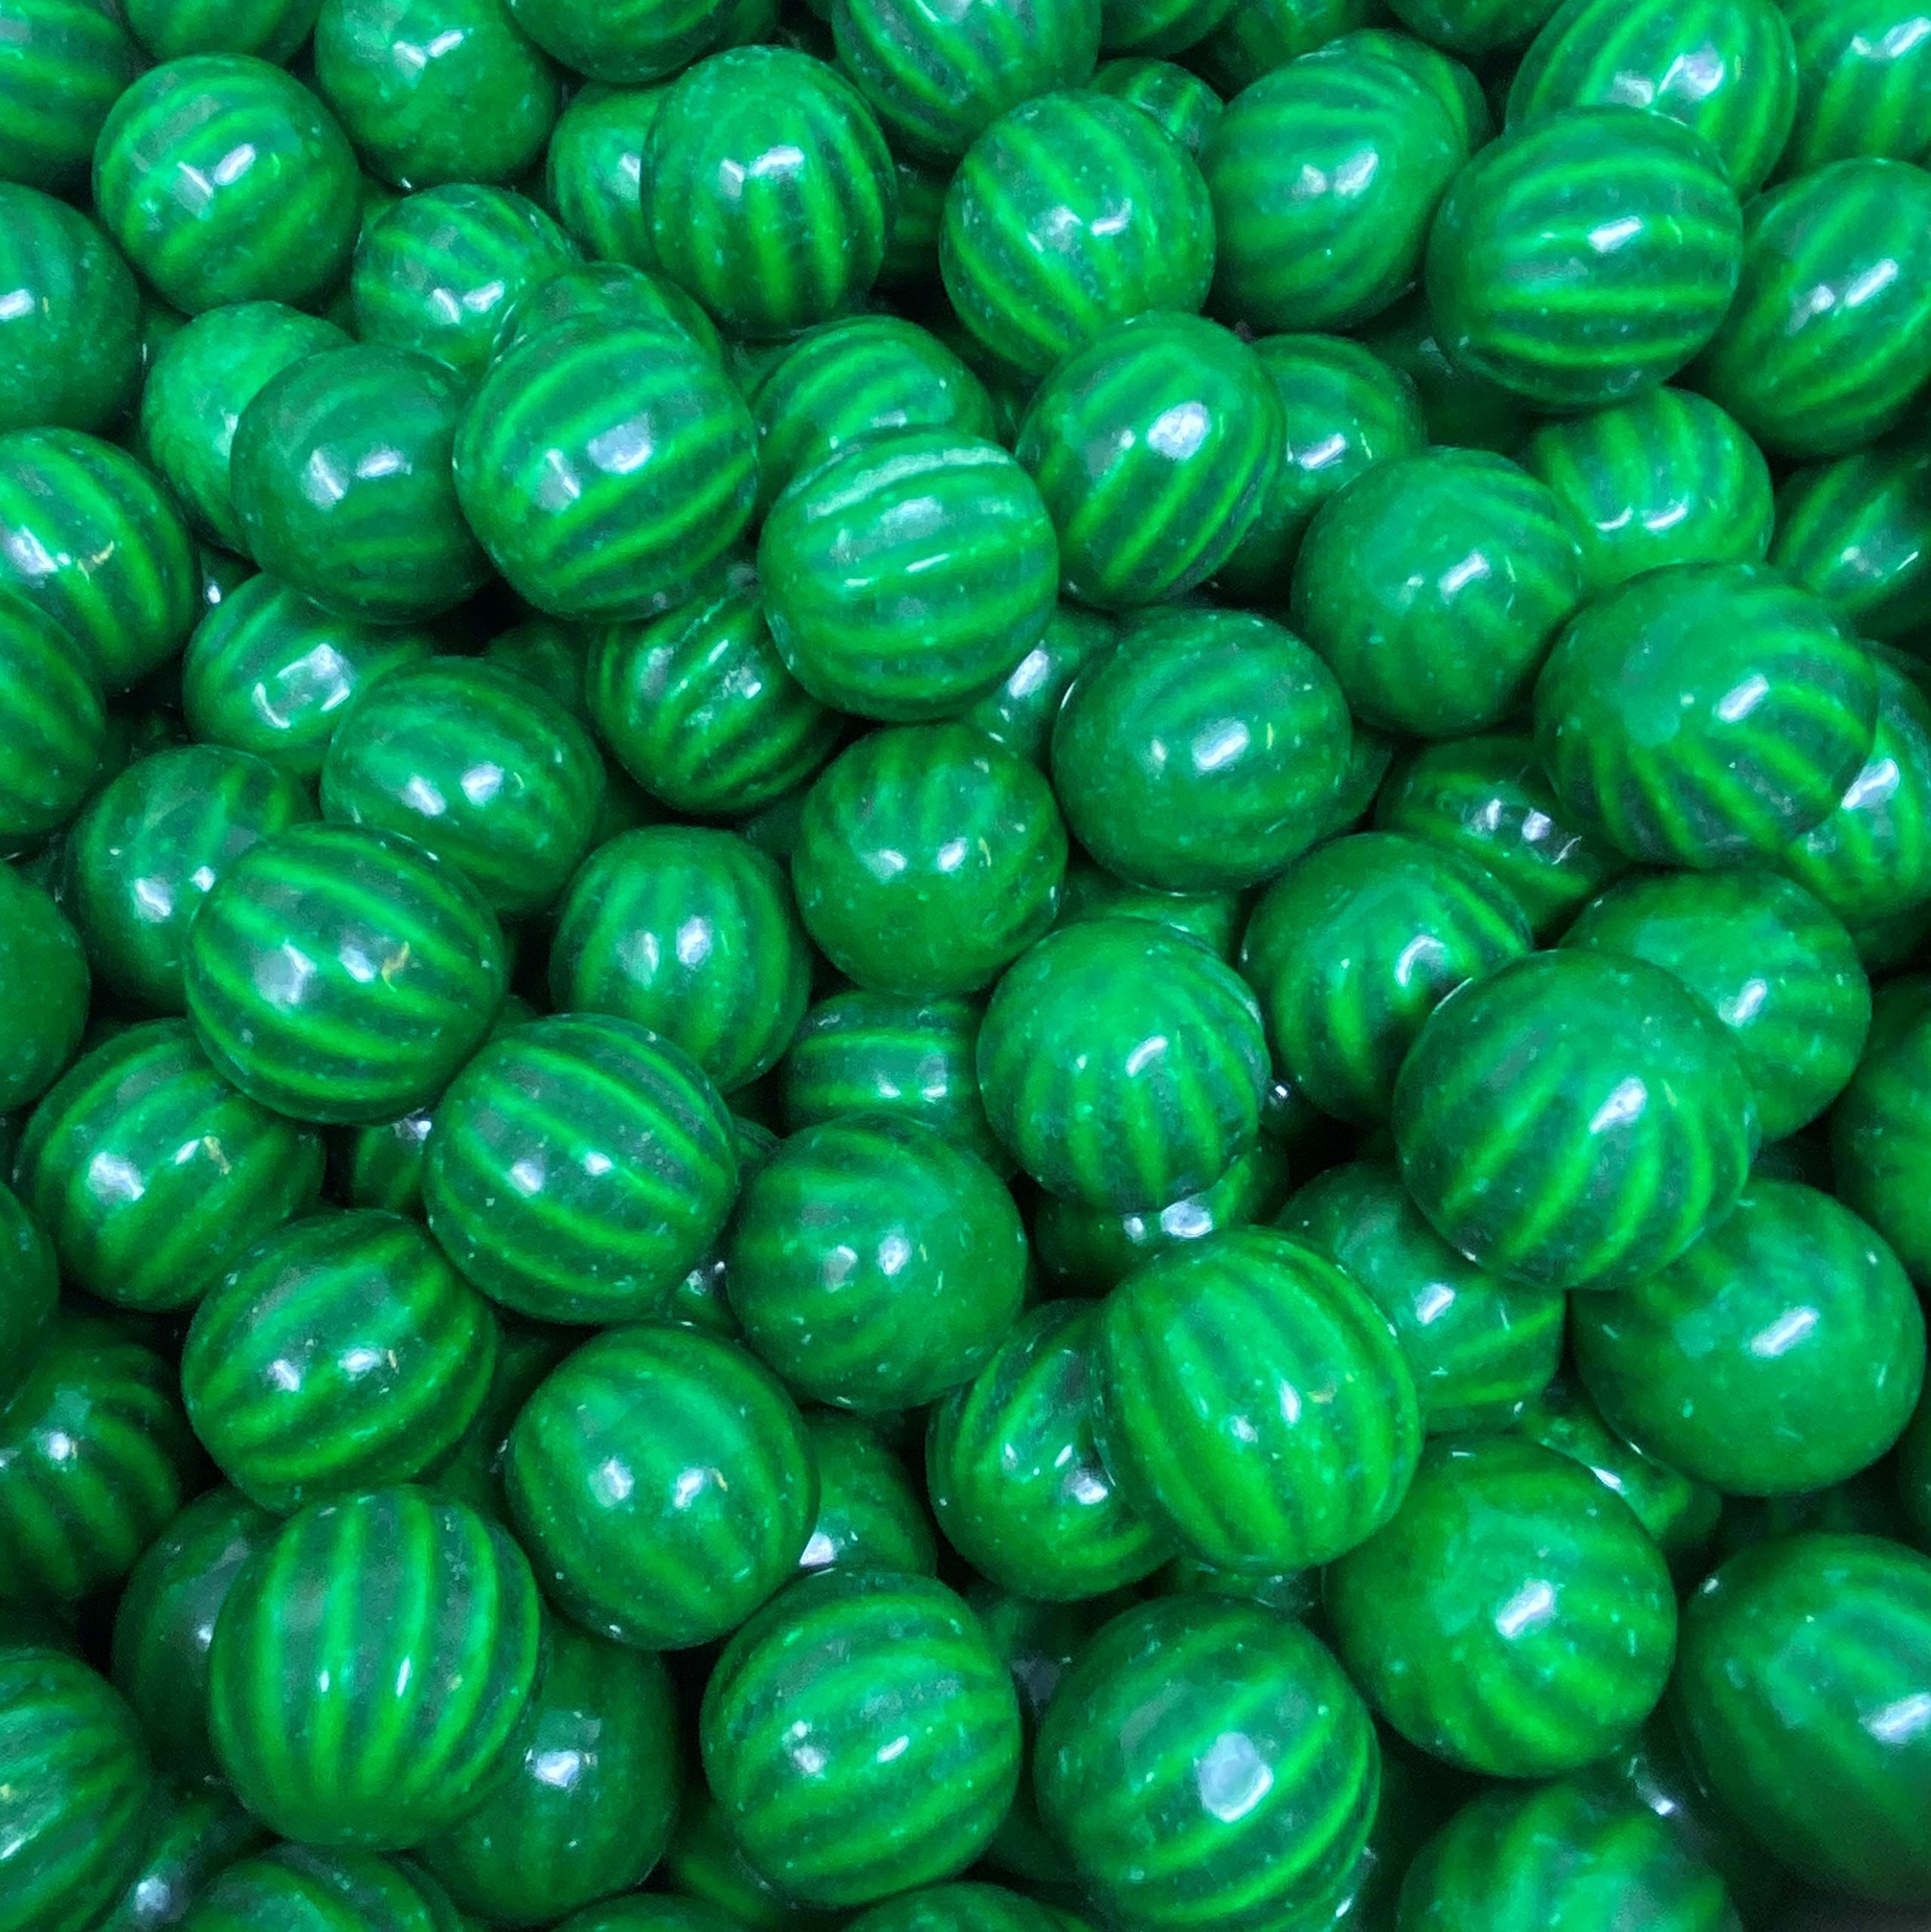
Item Name: Candy Retailer Watermelon Gumballs 1 Lb
Bullet Point 1: These 1 inch watermelon gumballs are loaded with great watermelon flavor. Looks just like a little watermelon.
Bullet Point 2: Great to display in a candy dish, bubble gum machine, parties, or just to chew!
Bullet Point 3: Delivered in a Candy Retailer Sealed and Resealable Stand Up Pouch With Ingredients, Nutrition, and Expiration Dated Label.
Bullet Point 4: Packaged in USA by Candy Retailer.
Product Description: These 1 inch watermelon gumballs are loaded with great watermelon flavor. Looks just like a little watermelon. Great to display in a candy dish, bubble gum machine, parties, or just to chew! Delivered in a Candy Retailer Sealed and Resealable Stand Up Pouch With Ingredients, Nutrition, and Expiration Dated Label. Packaged in USA by Candy Retailer.
Value: 16.0
Unit: Ounce

Price: 14.95